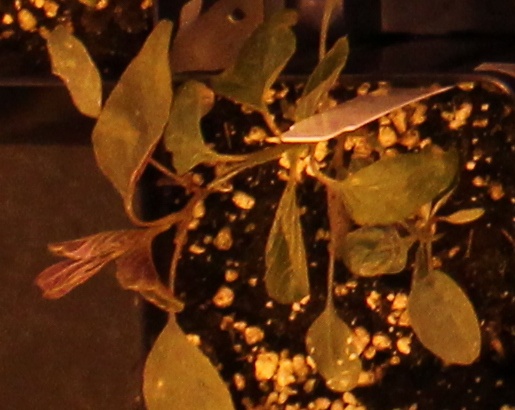
Label: Palmer Amaranth